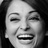
Emotion: happy